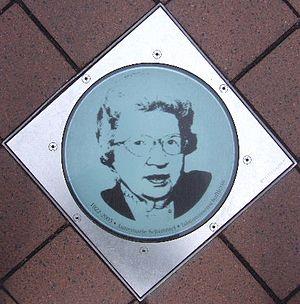
Annemarie Schimmel est une spécialiste allemande des sciences islamiques.